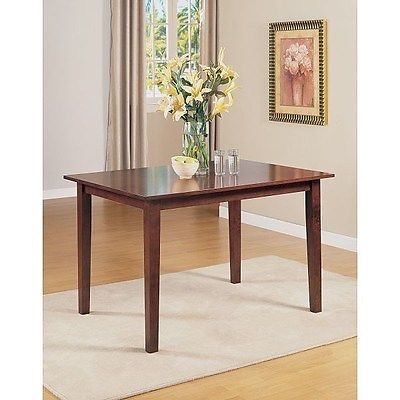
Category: table